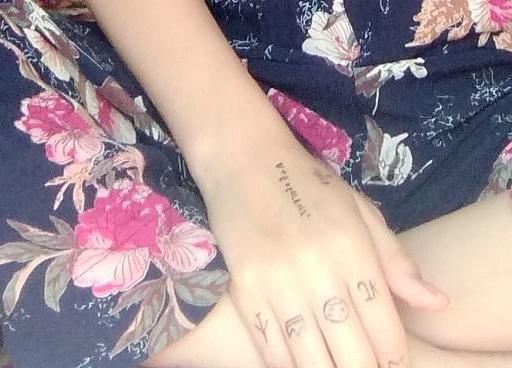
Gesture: no_gesture